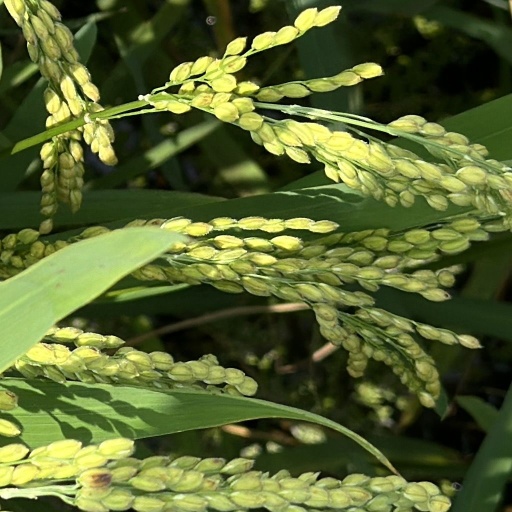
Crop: rice